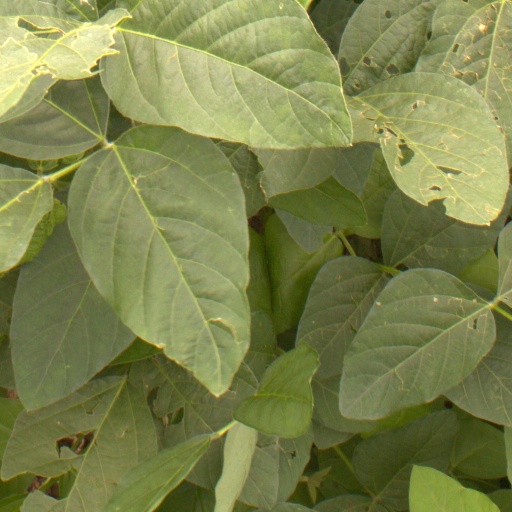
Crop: soybean